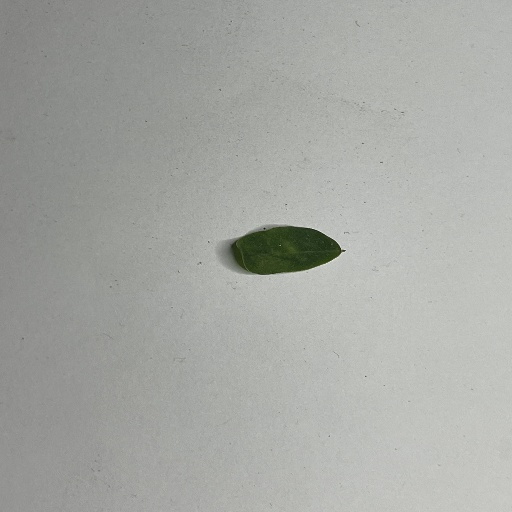
Species: Sojina
Leaf condition: Bacterial Spot